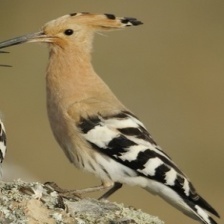
Species: HOOPOES
Scientific name: UPUPIDAE